Invincible (comics)

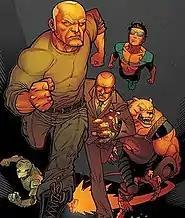
Several of Kirkman's superheroes. Cover art by Ryan Ottley

Robert Kirkman is the sole writer of the series. Cory Walker co-created the book, designed several characters, and provided art from #1 to #7. Ryan Ottley assumed art duties with issue #8 and drew most future issues, with Walker returning for a select few. Kirkman has provided back-up space for a few aspiring comic creators, most notably Benito Cereno and Nate Bellegarde. The series is known for its extreme graphic violence despite its colorful nature and visuals.